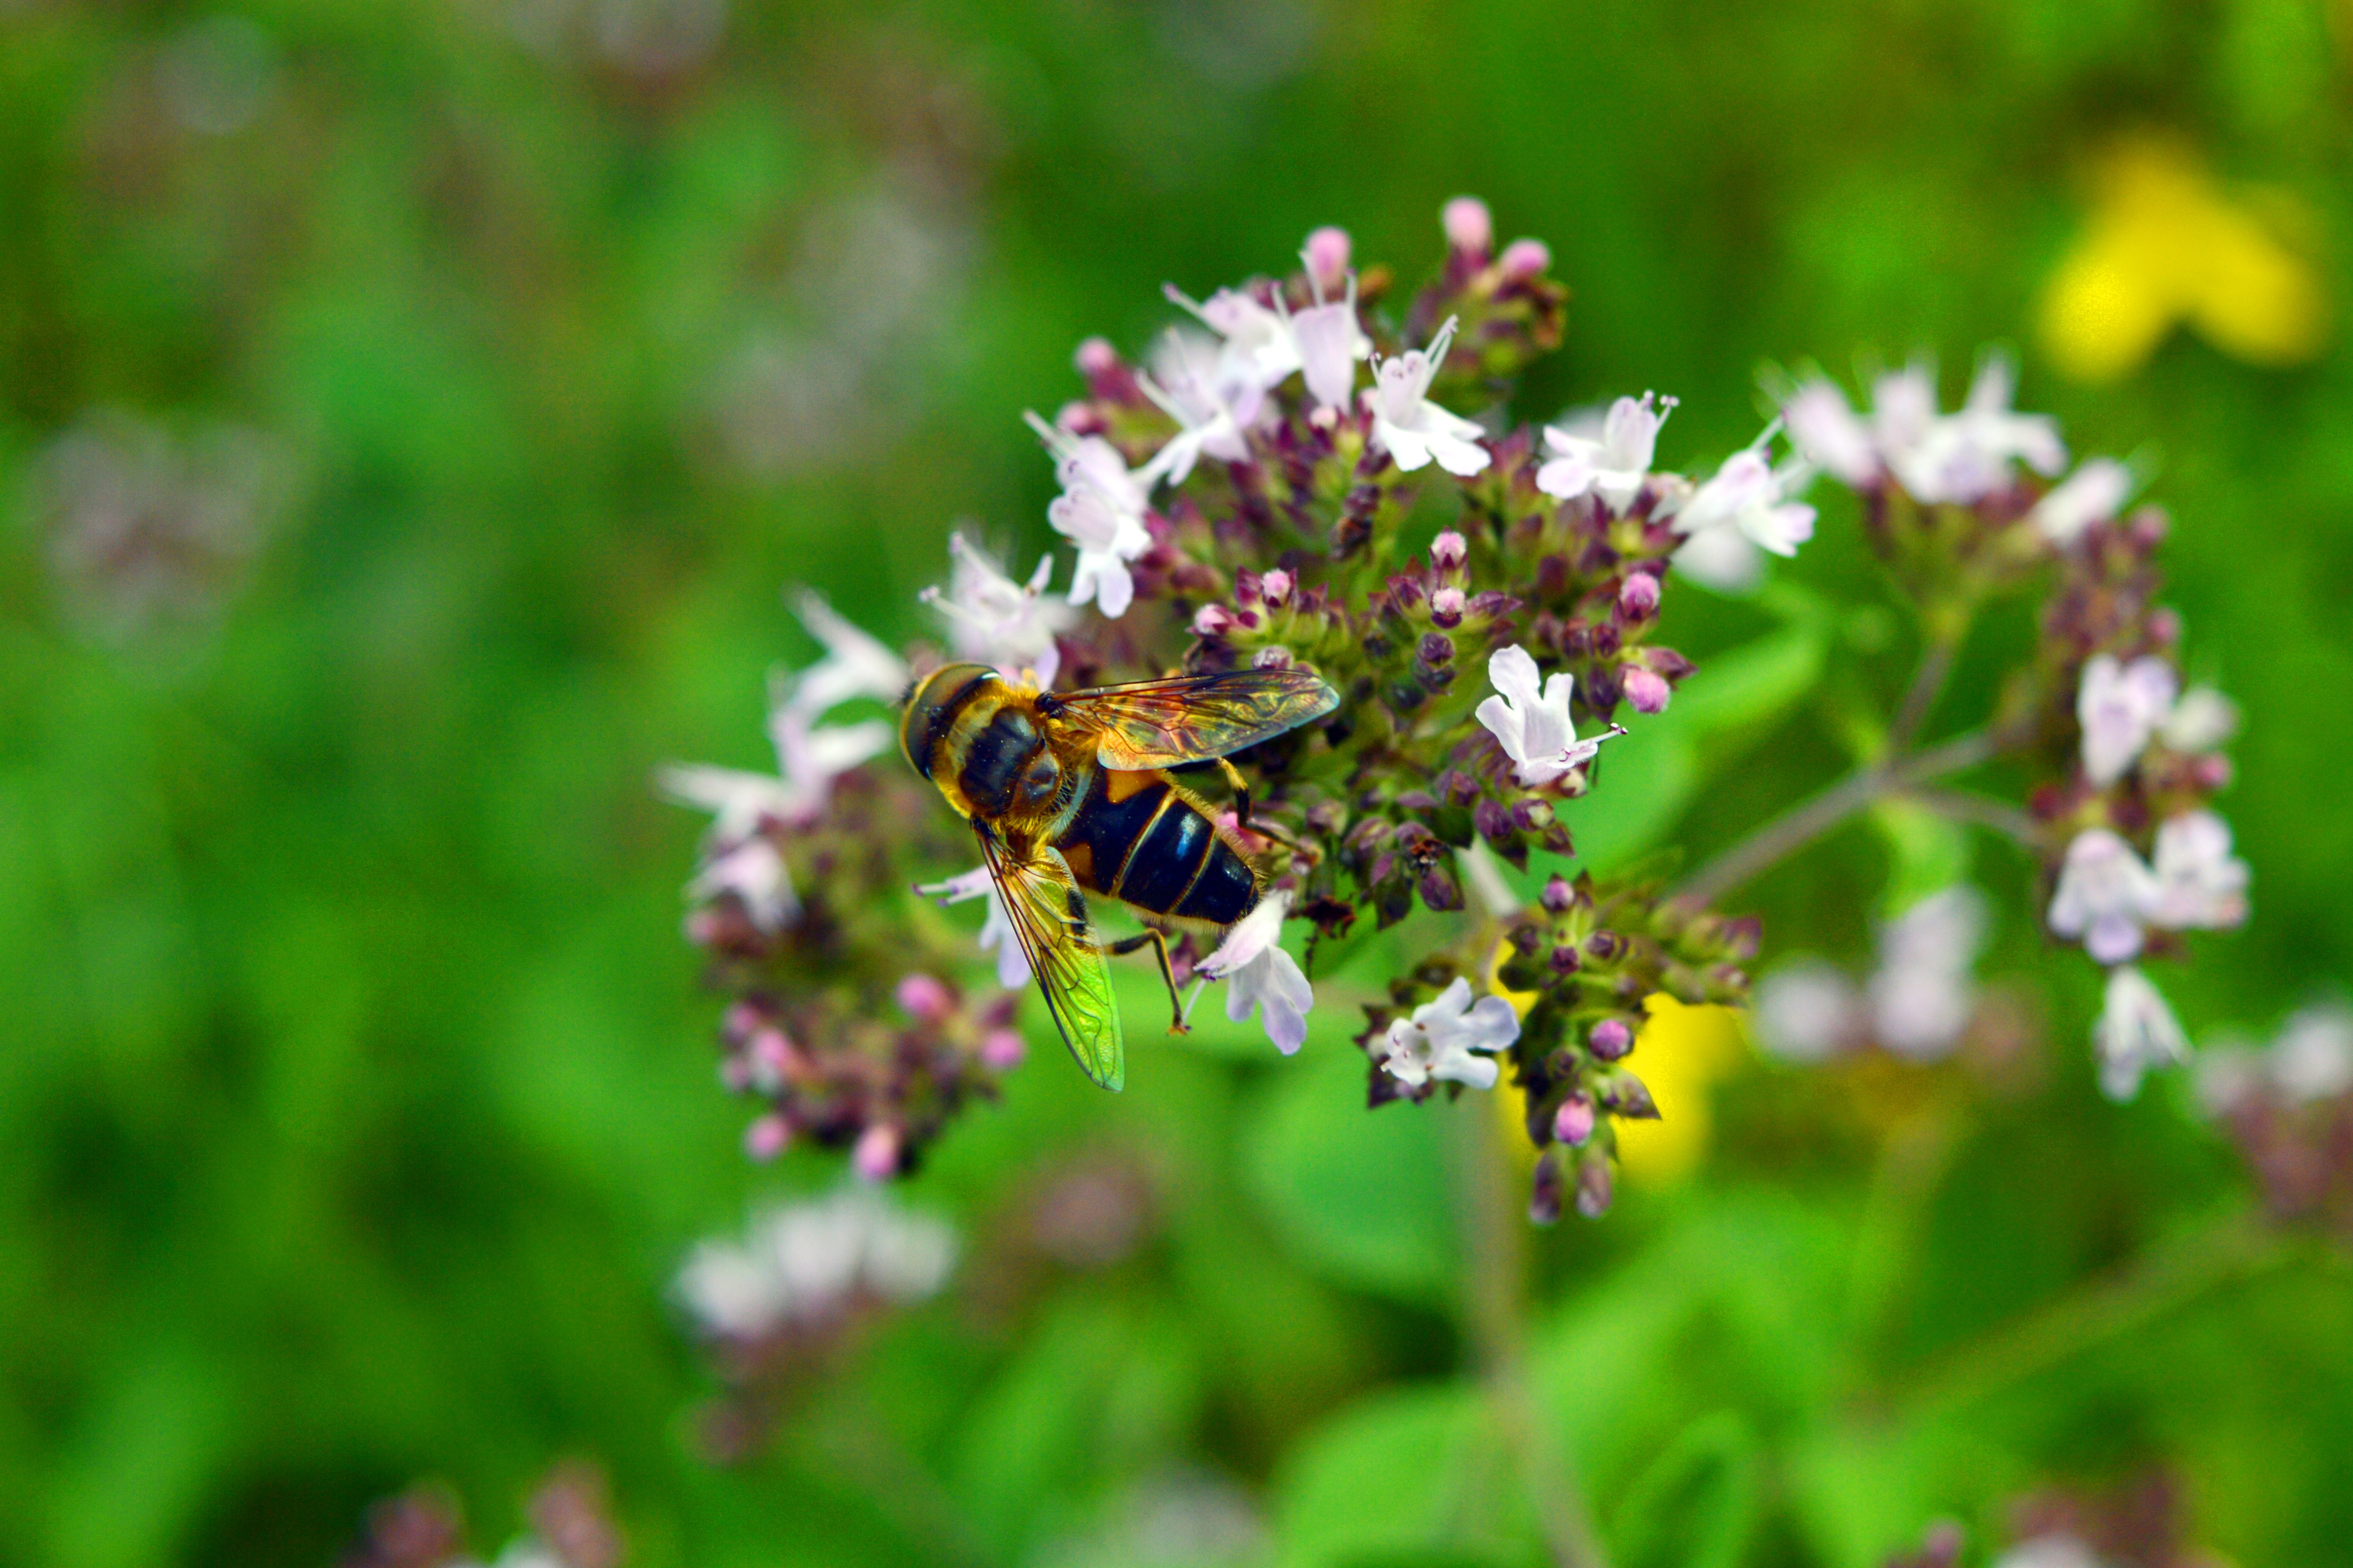
nature, blossom, plant, photography, meadow, flower, bloom, summer, wildlife, spring, green, insect, botany, garden, close, flora, fauna, invertebrate, wildflower, close up, bee, bumblebee, nectar, macro photography, honey bee, membrane winged insect